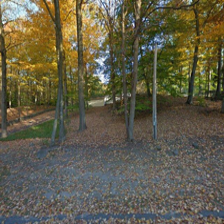
Label: streetView